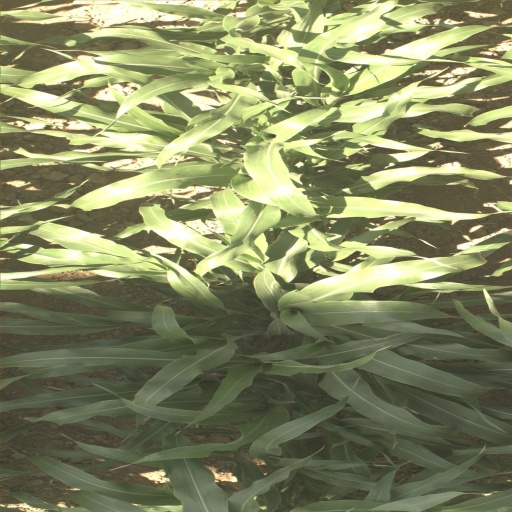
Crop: sorghum